Battle of Hartville

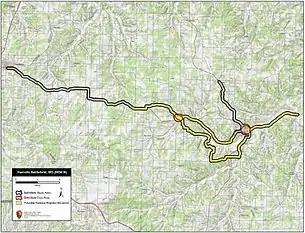
Map of Hartville Battlefield core and study areas by the American Battlefield Protection Program.

Marmaduke led a Confederate raid into Missouri in early January 1863. This movement was two-pronged. Col. Joseph C. Porter led one column, comprising his Missouri Cavalry Brigade, out of Pocahontas, Arkansas, to assault Union posts around Hartville, Missouri. When he neared Hartville on January 9, he sent a detachment forward to reconnoiter. It succeeded in capturing the small militia garrison. The same day, Porter moved toward Marshfield. On January 10, some of Porter's men raided other Union installations in the area before making contact with Marmaduke's column east of Marshfield. Marmaduke had received reports of Union troops approaching to surround him and prepared for a confrontation.